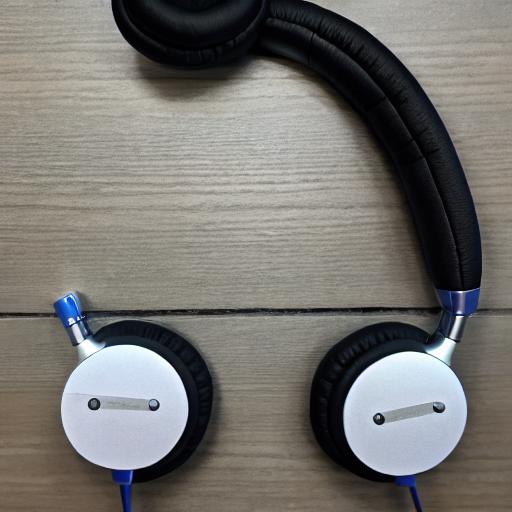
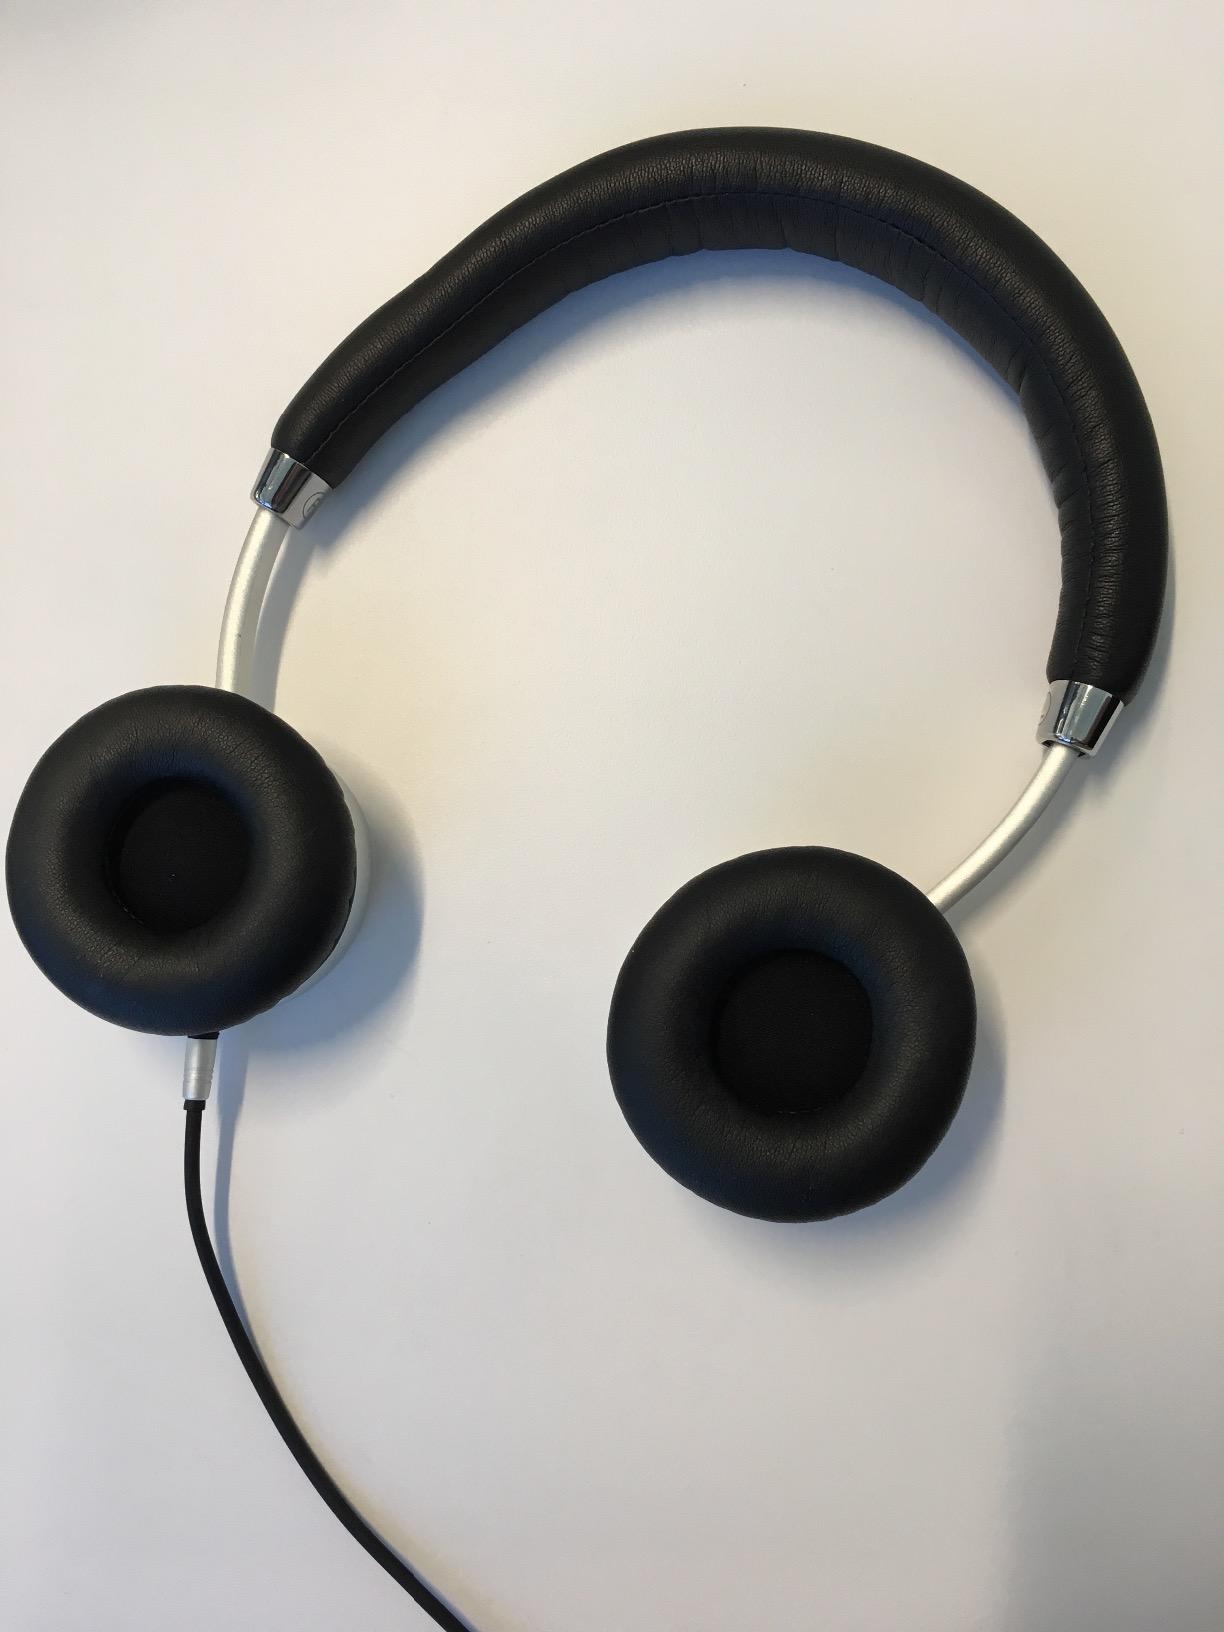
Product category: headphones
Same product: no